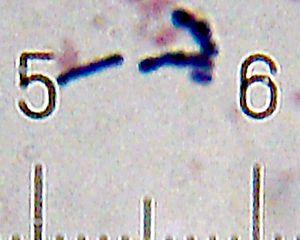
Bifidobacterium animalis est une espèce de bactérie lactique de la famille des Bifidobacteriaceae, isolée dans les matières fécales de la plupart des animaux et des hommes. Il existe deux sous-espèces animalis et lactis, la première animalis, isolée des matières fécales du rat et la seconde lactis isolée de celle du poulet et du lapin ainsi que du lait fermenté, des égouts et récemment des selles humaines.
Activia est une marque commerciale appartenant à la Compagnie Gervais Danone pour ses transformations laitières incorporant du bifidus.